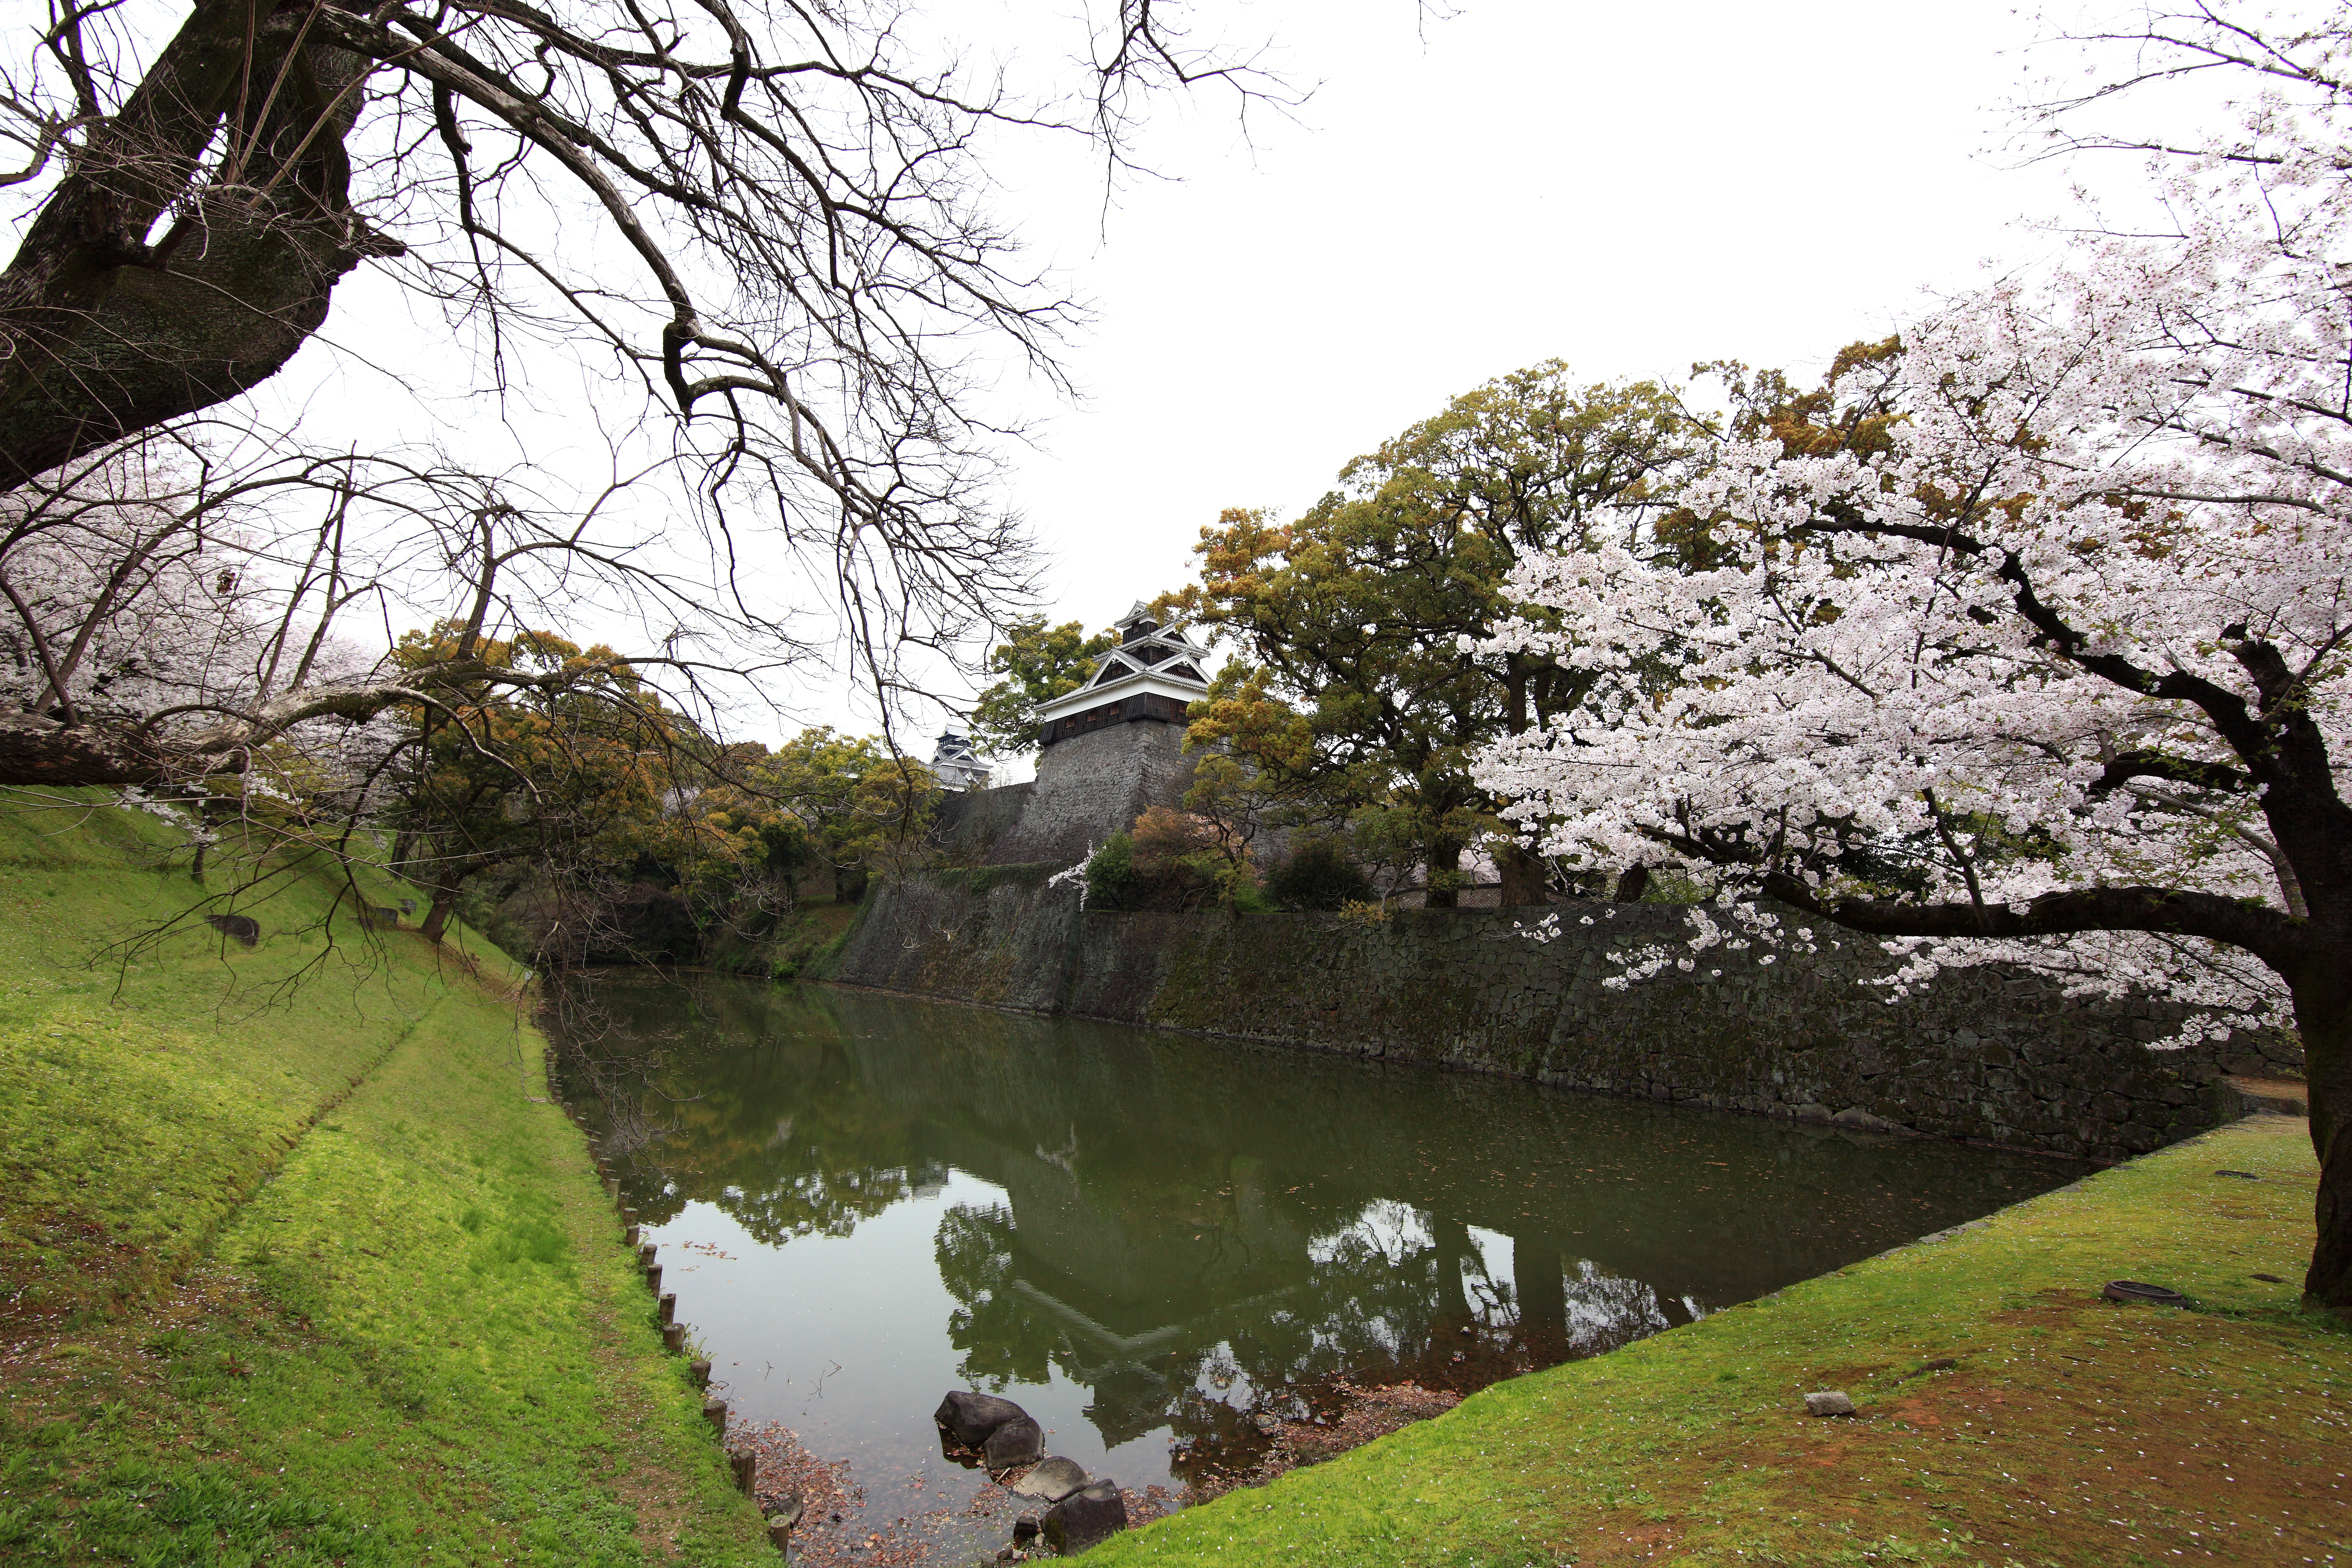
tree, branch, blossom, plant, flower, river, pond, high, garden, cherry blossom, waterway, 5d, sakura, hires, woodland, markii, cherry, hi, res, resolution, woody plant